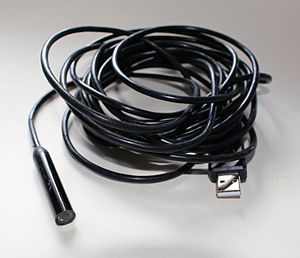
Endoskopi / Varianter
Vandtæt lavpris endoskop til ikke-medicinske brug. Apparatet kan sættes til computer via USB-stik og benyttes til at undersøge til eksempel VVS-installationer.
Endoskopi er en lægevidenskabelig metode hvor man med avanceret udstyr kan se direkte ind i kroppens hulrum. Der er udviklet optisk udstyr til undersøgelse-diagnostik og behandling gennem stort set alle kroppens åbninger.